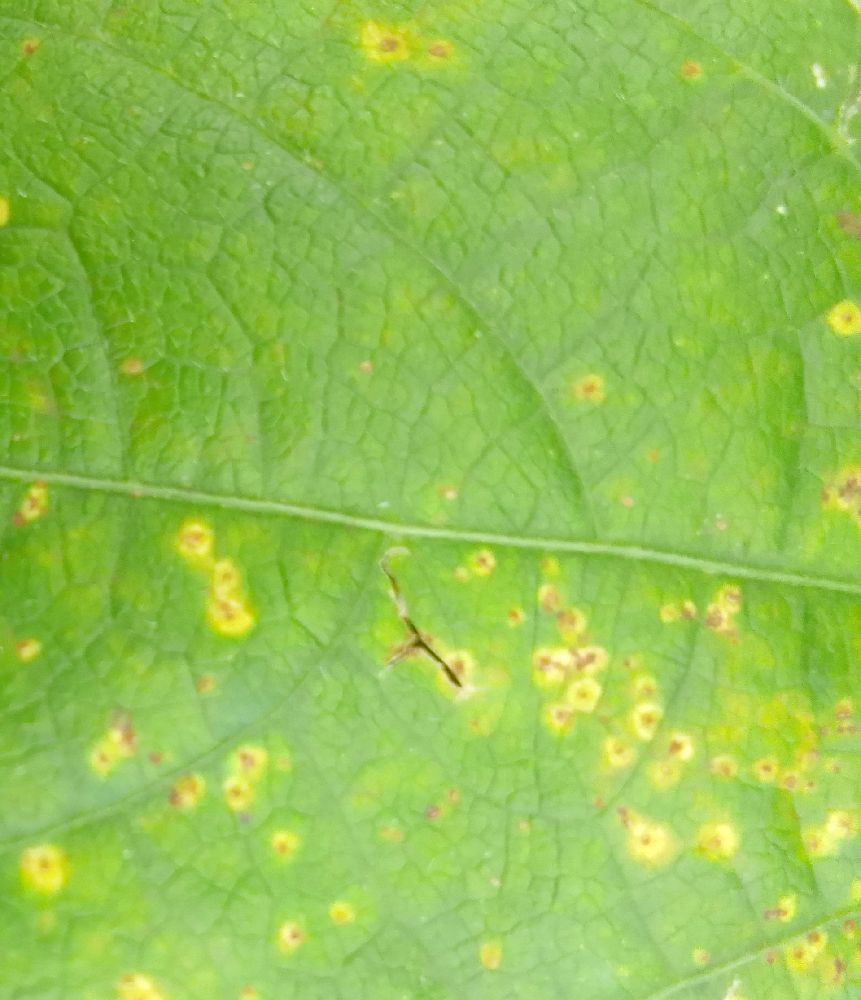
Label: rust